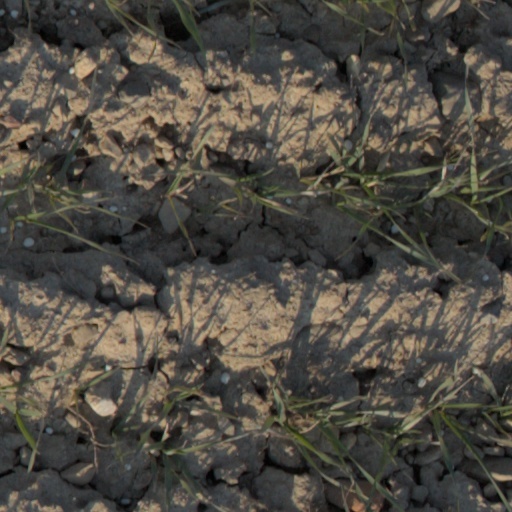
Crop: wheat